Guimoon: The Lightless Door

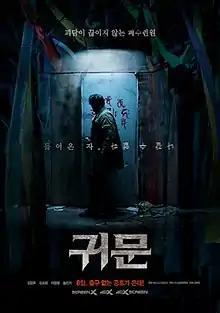
Official release poster

Guimoon: The Lightless Door is a 2021 South Korean horror film, directed by Sim Deok-Geun and starring Kim Kang-woo, Kim So-hye and Lee Jung-hyung. The film is simultaneously produced in 2D, ScreenX and 4DX versions. This is a first time in any Korean film that audience can feel the horror of the characters with screens extended to both walls, and 4DX equipped with motion chairs and special environmental equipment. The film depicts the story of the director of a psychic research institute and college students. It was released in theatres in 2D, ScreenX, and 4DX on August 25, 2021.